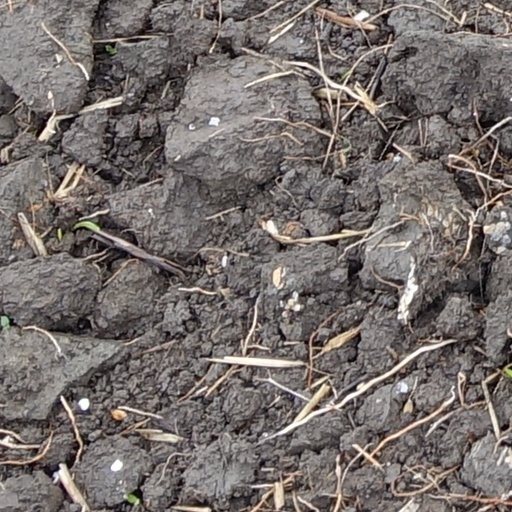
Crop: wheat